Dave Gallagher (American football)

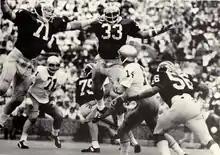
Gallagher (No. 71) and Carl Russ loom over an opposing QB, 1973

David Dillon Gallagher (born January 2, 1952) is an American former professional football player who was a defensive tackle in the National Football League (NFL). He played college football for the Michigan Wolverines, earning consensus All-American honors in 1973. He played in the NFL from 1974 to 1979.